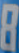
Number: 8